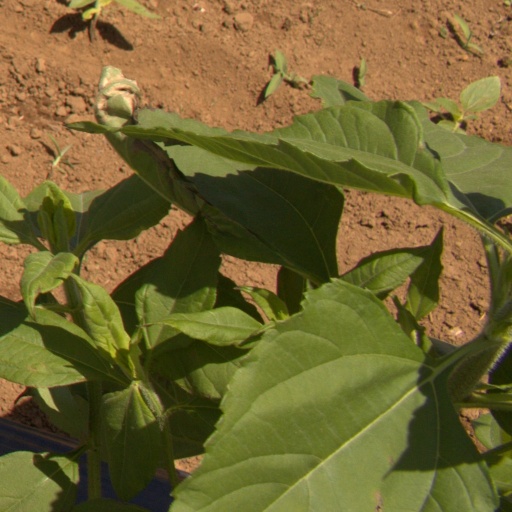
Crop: Jerusalem artichoke